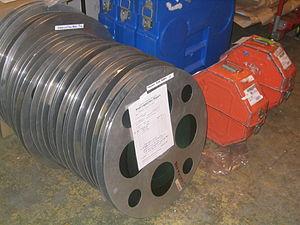
La projection cinématographique désigne l'ensemble des techniques utilisées pour restituer un film, généralement dans une salle de cinéma, mais aussi pour des projections privées.